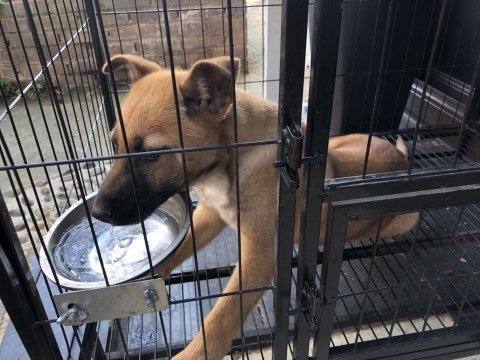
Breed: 3336-n000121-chinese_rural_dog